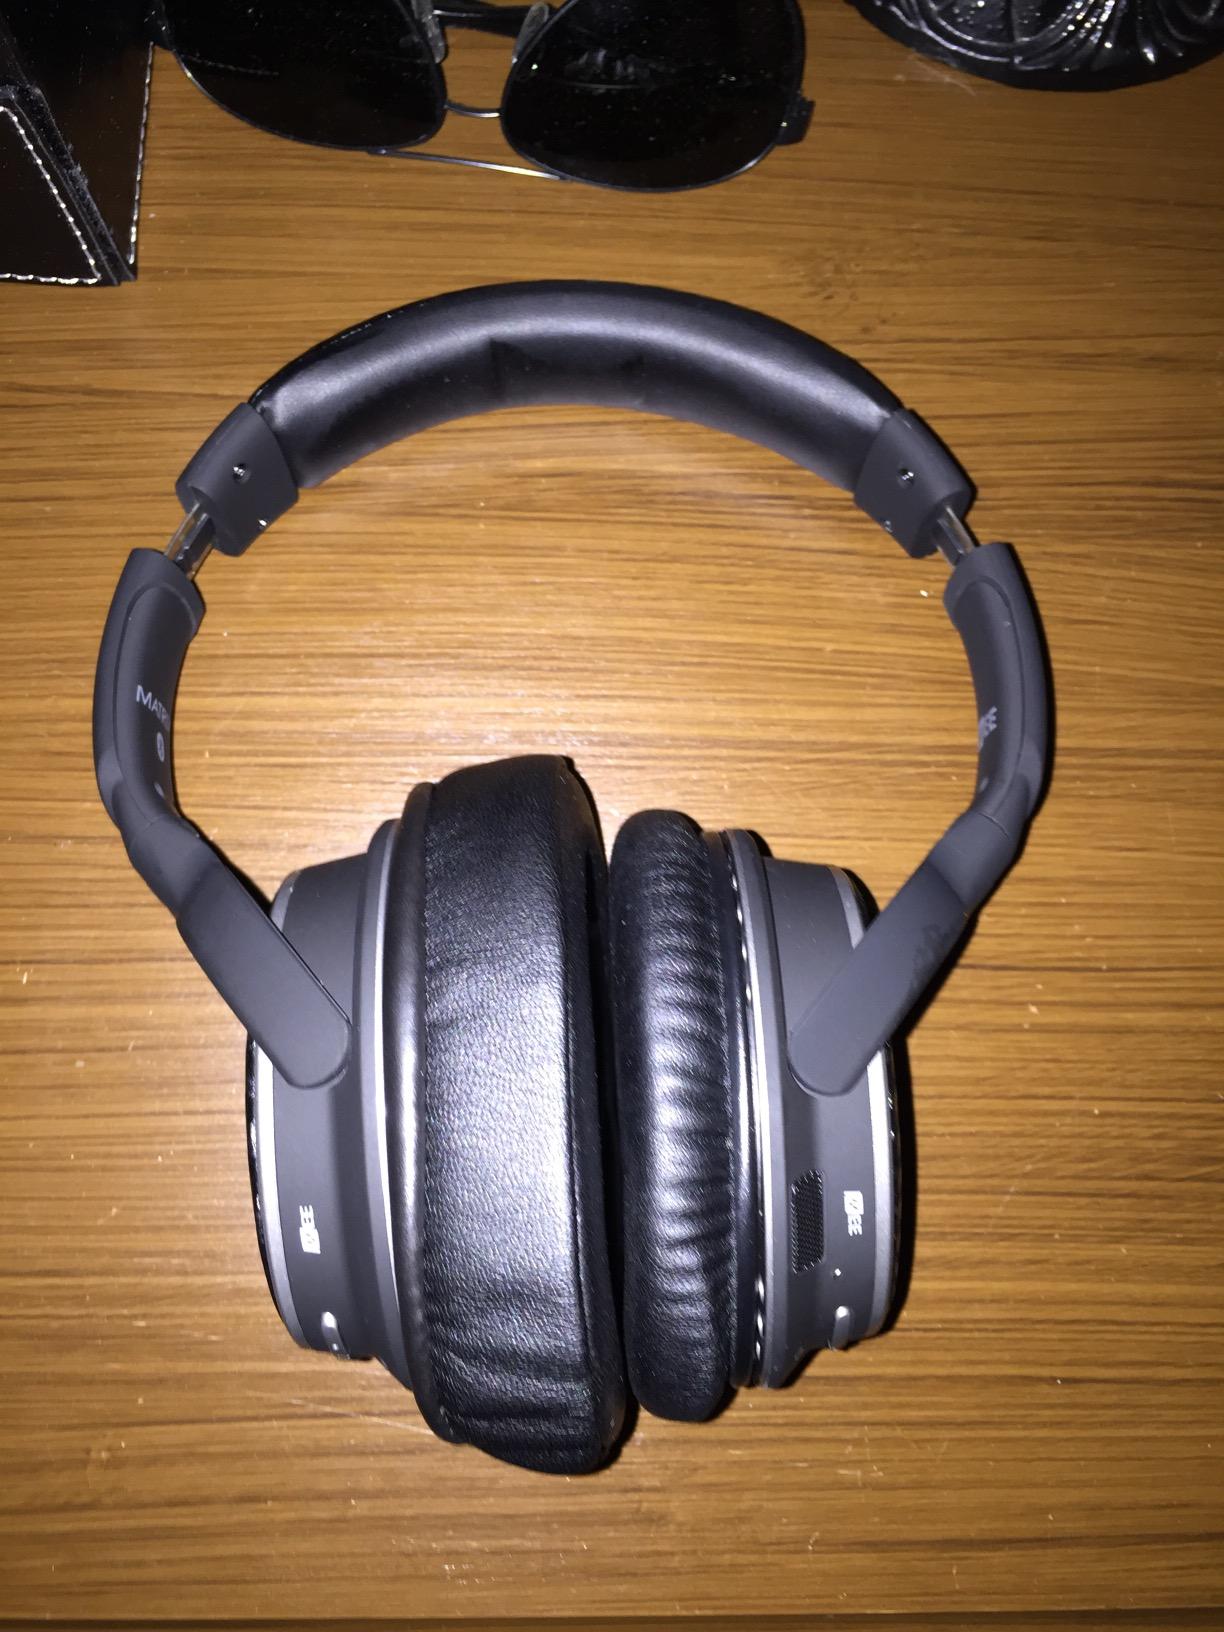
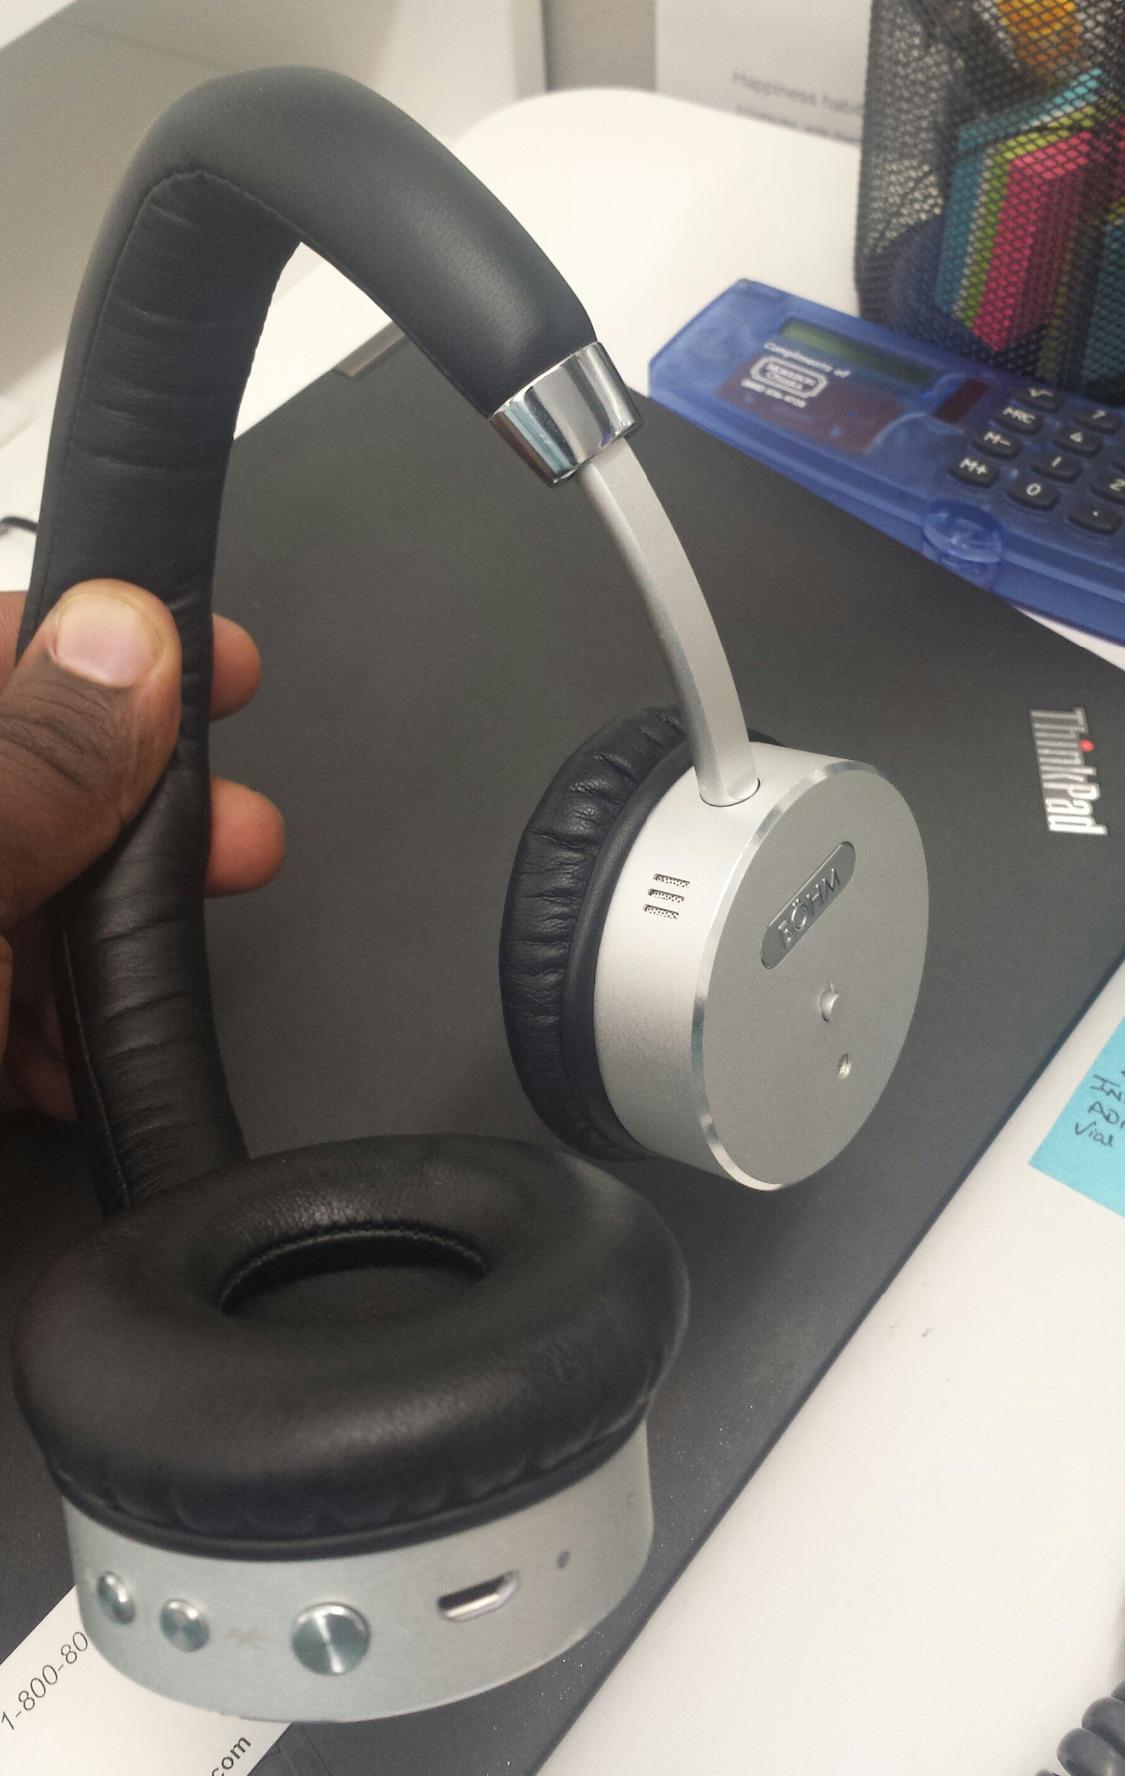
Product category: headphones
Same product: no